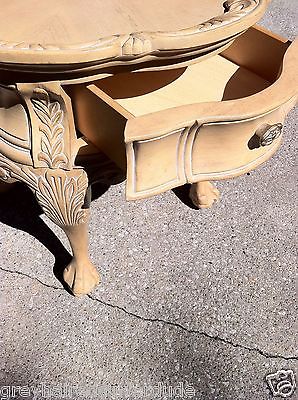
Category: table